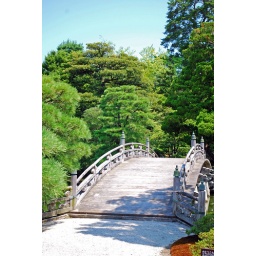
bridge over not-so-troubled water